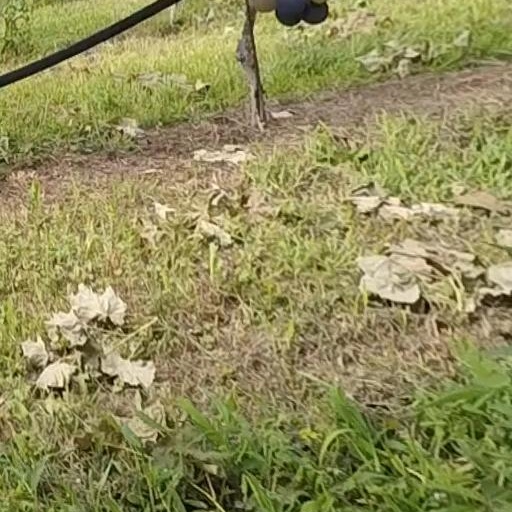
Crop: grape